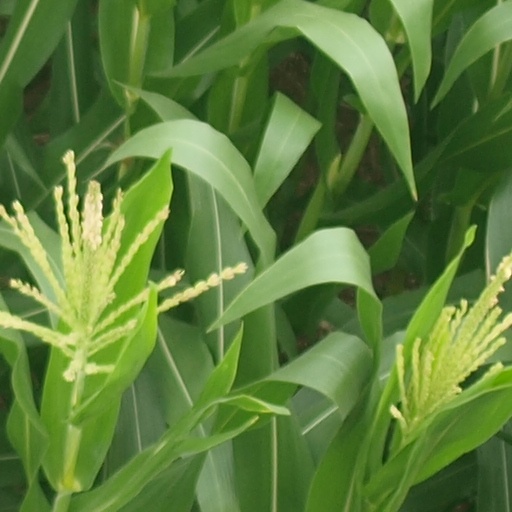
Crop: maize; corn